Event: Nepal Earthquake
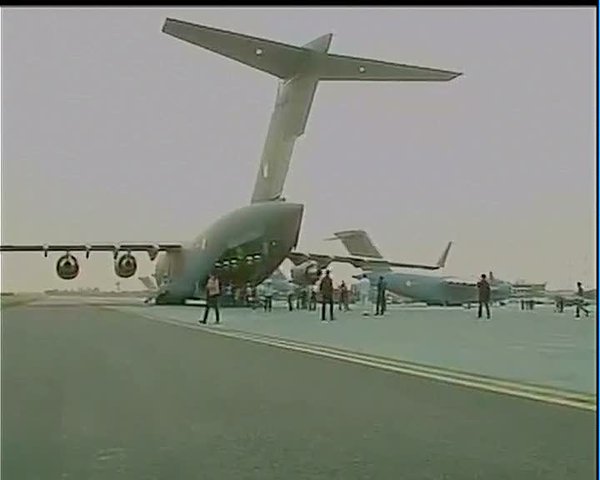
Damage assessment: no_damage